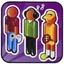
Concepts: Hobby
Sport